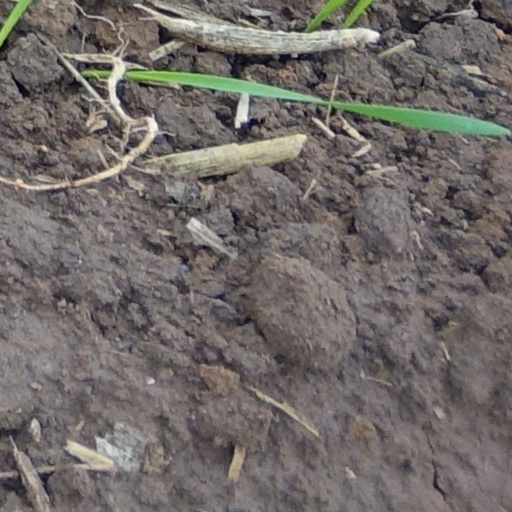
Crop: wheat